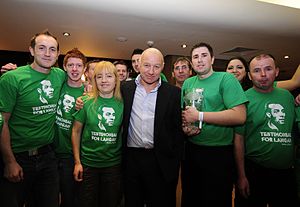
Dave Langan
"David Francis ""Dave"" Langan er en irsk tidligere fodboldspiller.